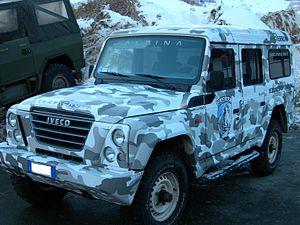
Présenté en avant première en 2007, l'IVECO Massif a été lancé et commercialisé en mars 2008.